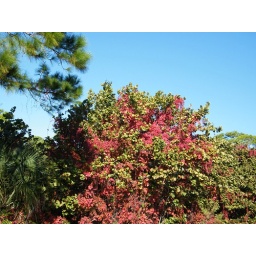
the vine has turned red, quite lovely against the green leaves and blue sky